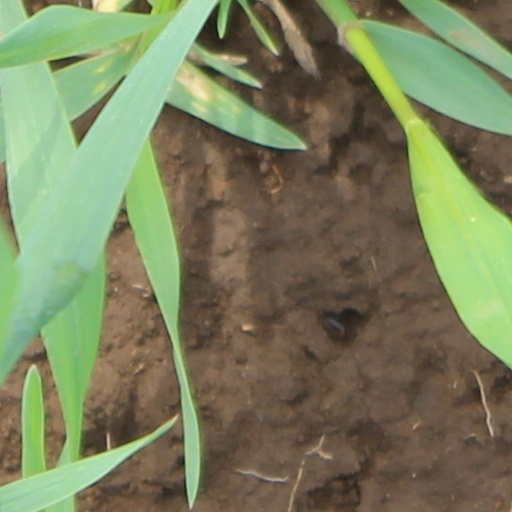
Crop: wheat